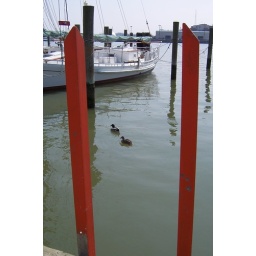
A drake and his date float close to a sail boat at Long Wharf in Cambridge.